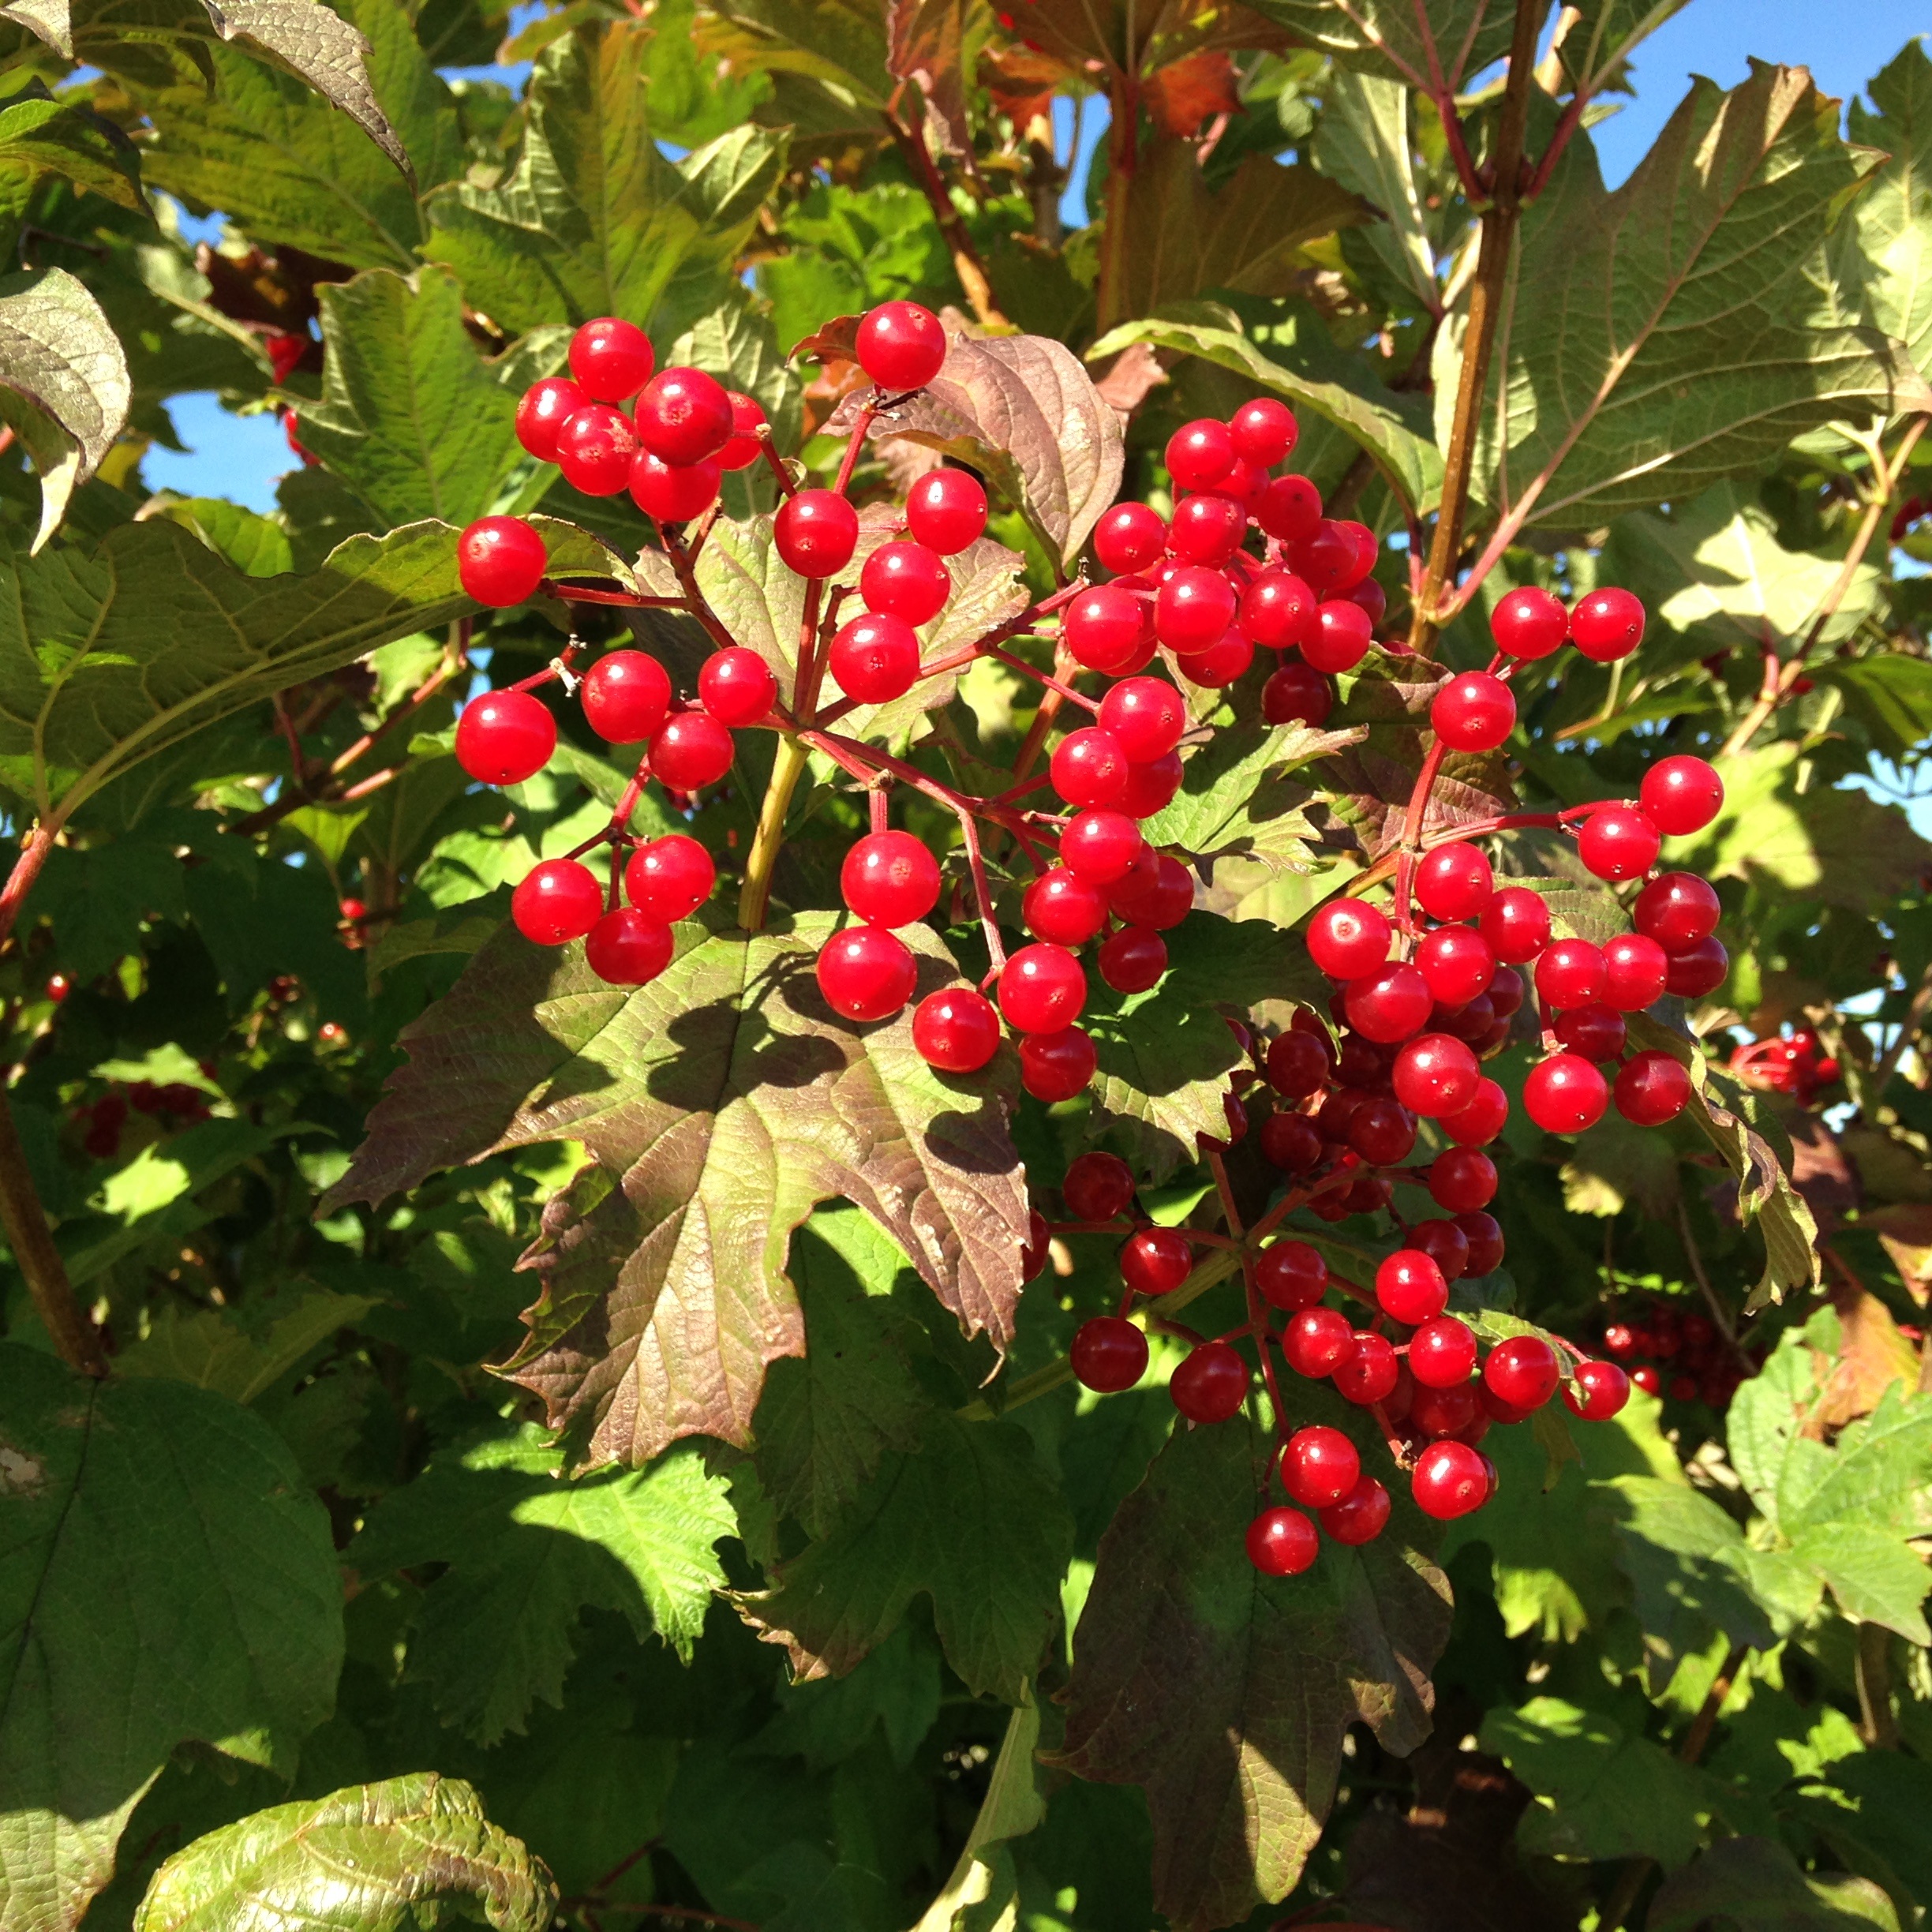
nature, plant, fruit, berry, flower, food, red, produce, evergreen, berries, shrub, viburnum, rowan, hawthorn, flowering plant, rowanberries, woody plant, land plant, chinese hawthorn, schisandra